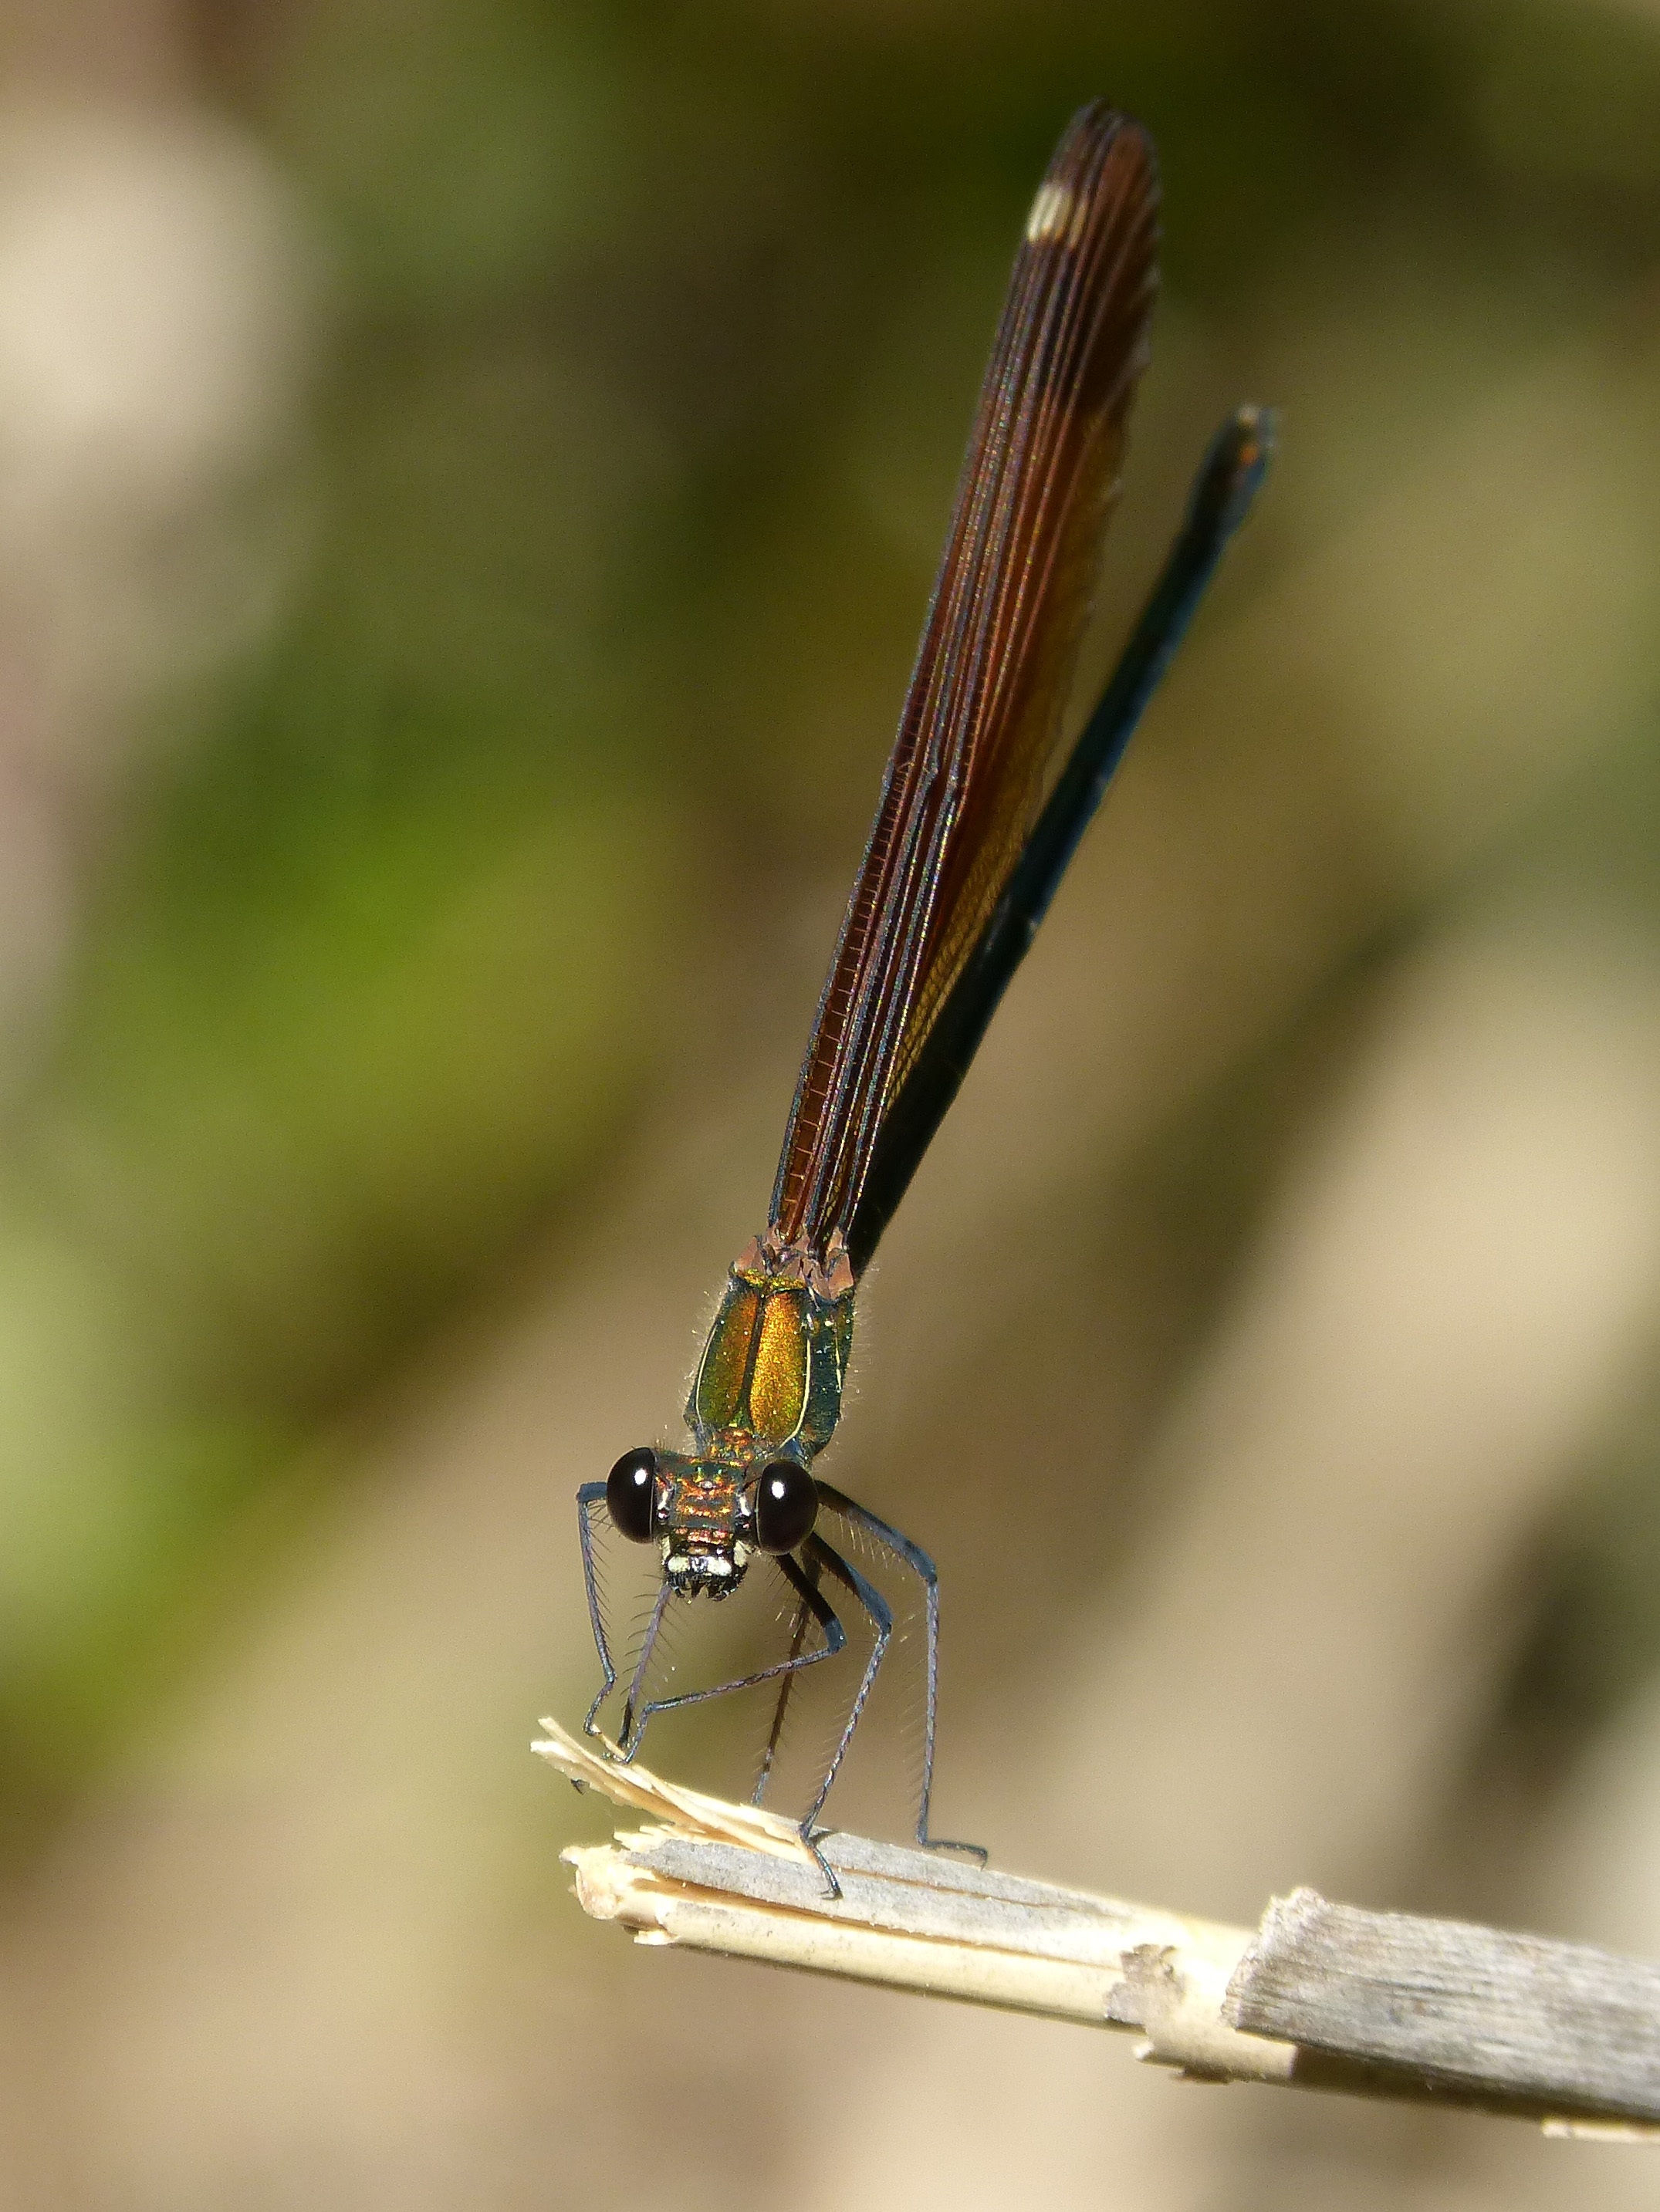
wing, photography, insect, fauna, invertebrate, close up, dragonfly, beauty, damselfly, grasshopper, locust, iridescent, macro photography, arthropod, black dragonfly, calopteryx haemorrhoidalis, libella, plant stem, dragonflies and damseflies, net winged insects